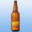
Label: bottle